Choctaw

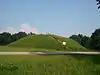
Nanih Waiya, "leaning mountain," mother mound for the Choctaw people

Choctaw stickball, the oldest field sport in North America, was also known as the "little brother of war" because of its roughness and substitution for war. When disputes arose between Choctaw communities, stickball provided a civil way to settle issues. The stickball games would involve as few as twenty or as many as 300 players. The goal posts could be from a few hundred feet apart to a few miles. Goal posts were sometimes located within each opposing team's village. A Jesuit priest referenced stickball in 1729, and George Catlin painted the subject. The Mississippi Band of Choctaw Indians continue to practice the sport.